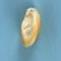
Maize quality: Good